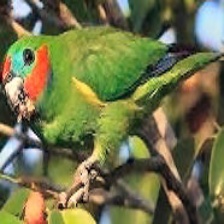
Species: DOUBLE EYED FIG PARROT
Scientific name: CYCLOPSITTA DIOPHTHALMA